Longoni, Mayotte

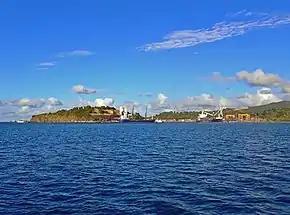

Longoni is a village in the commune of Koungou on Mayotte.